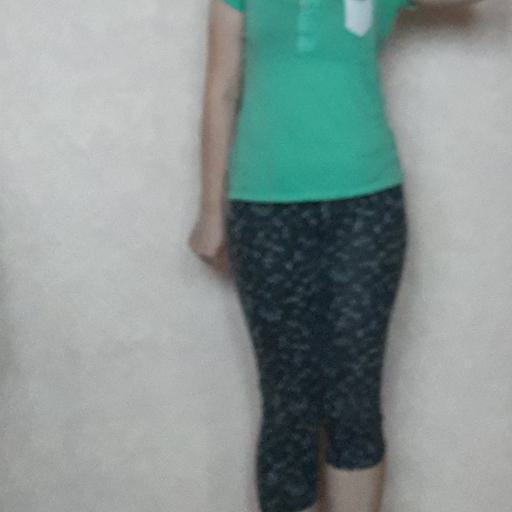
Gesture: no_gesture